The OUTWORDS Archive

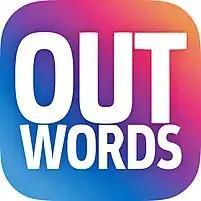

The Outwords Archive (OUTWORDS) records and archives on-camera interviews with elders from the LGBTQ+ community throughout the United States. The archive headquarters are based in Los Angeles, with the entirety of their digital collection provided to the public for free through their official website. The nonprofit's stated mission is to "capture, preserve, and share the stories of LGBTQIA2S+ elders, to build community and catalyze social change."